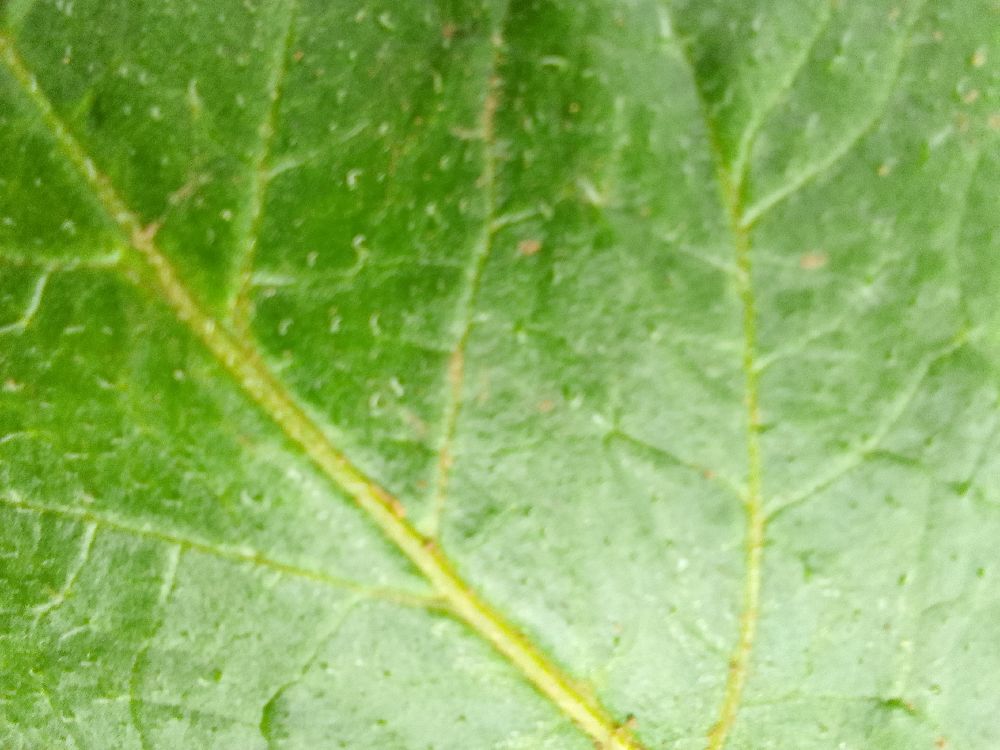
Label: Healthy